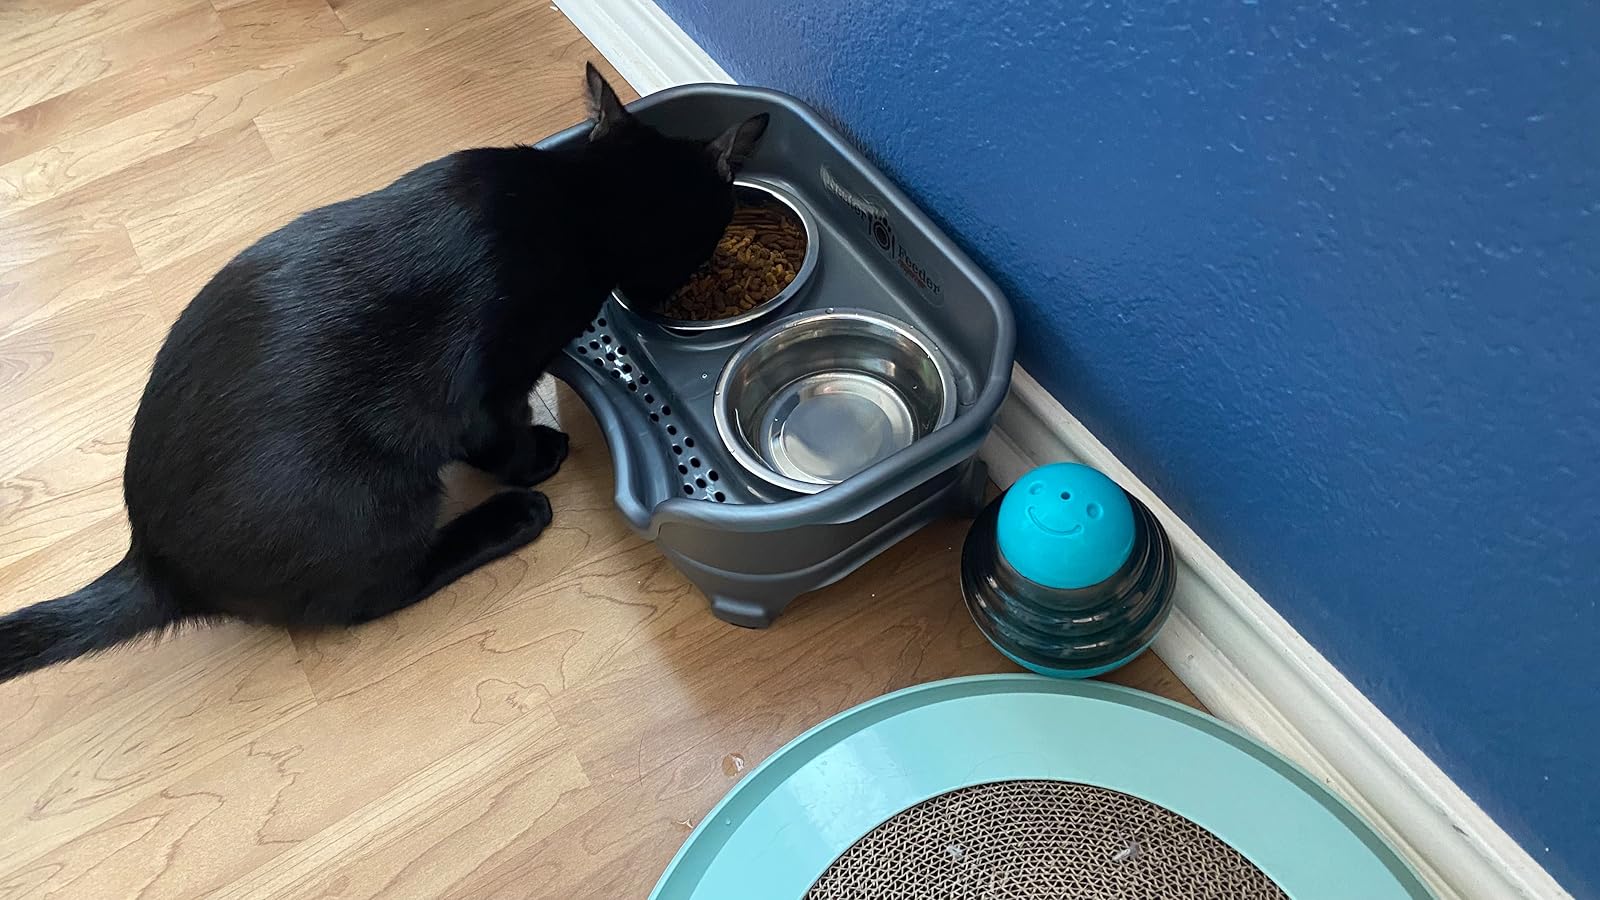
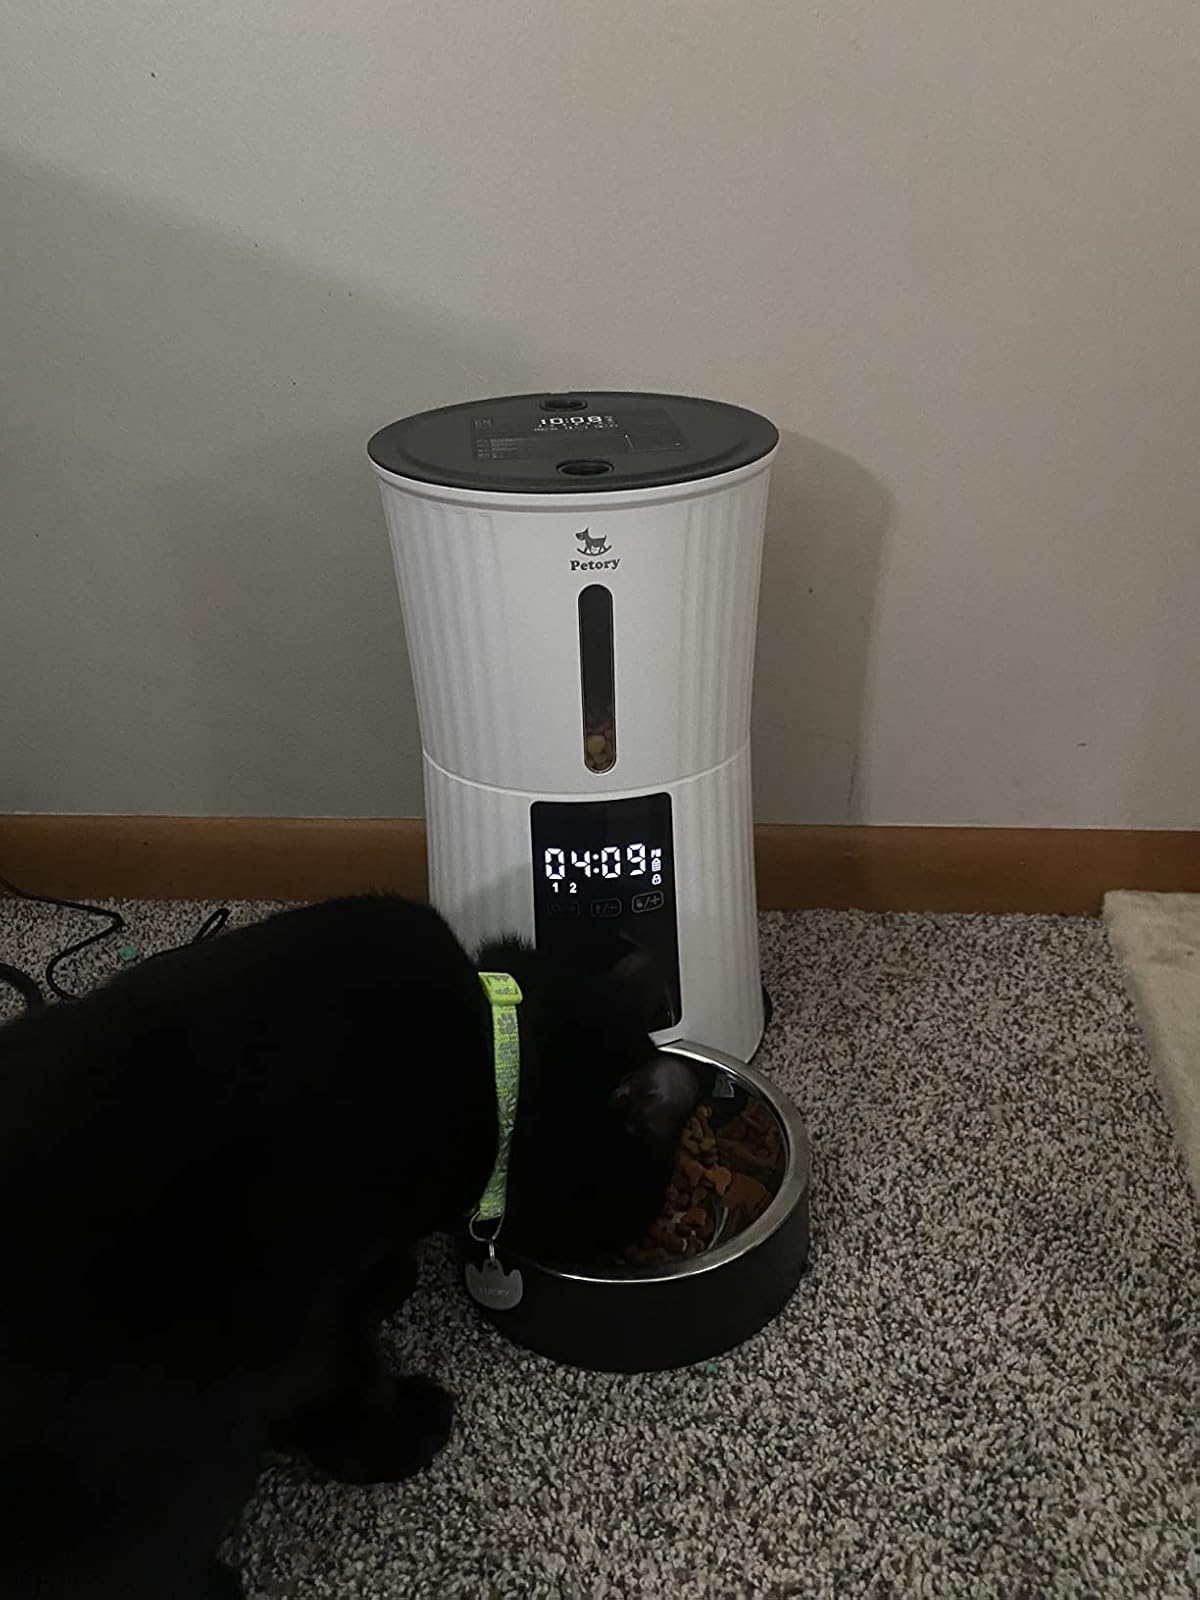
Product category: items_feeder
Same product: no